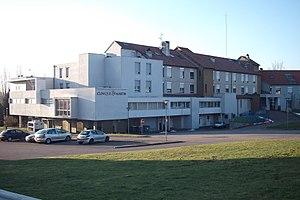
La clinique Saint-Martin de Vesoul
Vesoul est une commune de l'est de la France, préfecture du département de la Haute-Saône en région Bourgogne-Franche-Comté et chef-lieu de cantons et d'arrondissement. La ville est aussi le siège de la communauté d'agglomération de Vesoul et du pays de Vesoul et du Val de Saône. Elle fait partie de la région culturelle et historique de Franche-Comté. Située au nord de la Métropole Rhin-Rhône, Vesoul compte, en 2015, 15 058 habitants intra-muros et l'aire urbaine de Vesoul totalise 59 262 habitants. Ses habitants sont appelés Vésuliens.
Les Haberges est un quartier de la ville de Vesoul, principalement aménagé au cours des années 2000 et 2010.